Brad Miller (basketball)

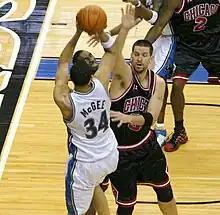
Miller with the Bulls in 2009

On February 18, 2009, the Kings reached a tentative agreement to trade Miller and John Salmons to the Chicago Bulls for Drew Gooden, Andrés Nocioni, Michael Ruffin (later traded to Portland Trail Blazers for Ike Diogu) and Cedric Simmons. As a veteran presence on a young team, Miller added depth in the paint with forward/center Joakim Noah to compete in the 2009 NBA Playoffs after a two-year absence of postseason play while with the Kings. On April 28, Miller received a busted lip by Boston Celtics guard Rajon Rondo, and missed game-decisive free-throws at the end of game 5 of the Eastern Conference First Round. During game six of the 7-overtime series and after receiving 7 stitches for his lip, he posted a double-double with 23 points and 10 rebounds, shooting 8 for 9 from the floor. Miller averaged 10.3 points, 7.9 rebounds, and 1.3 assists during the seven-game series in the 2009 Playoffs. He made 5 of 7 three point field goals (71.4%) and shot 79.2 percent from the free throw line.